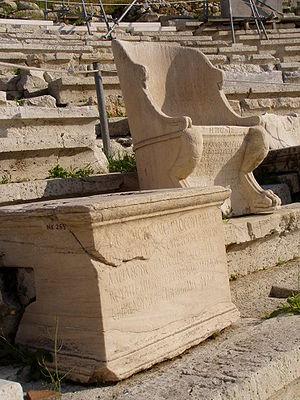
Le théâtre de Dionysos est un des théâtres de la Grèce antique, considéré comme le berceau du théâtre grec antique et de la tragédie. Il est situé sur le versant sud-est de l'acropole d'Athènes.